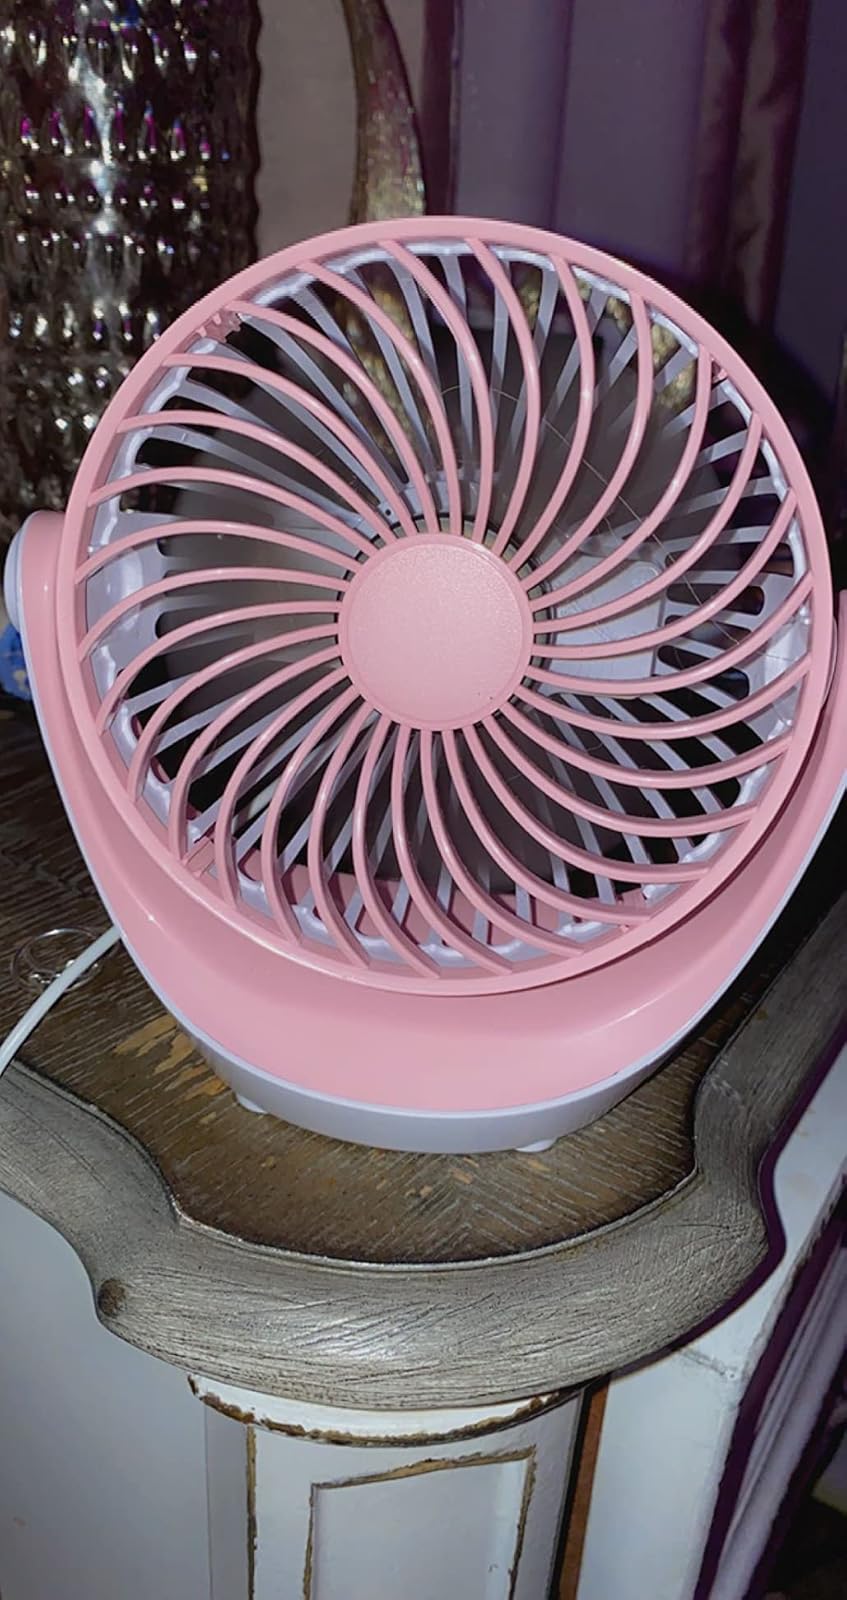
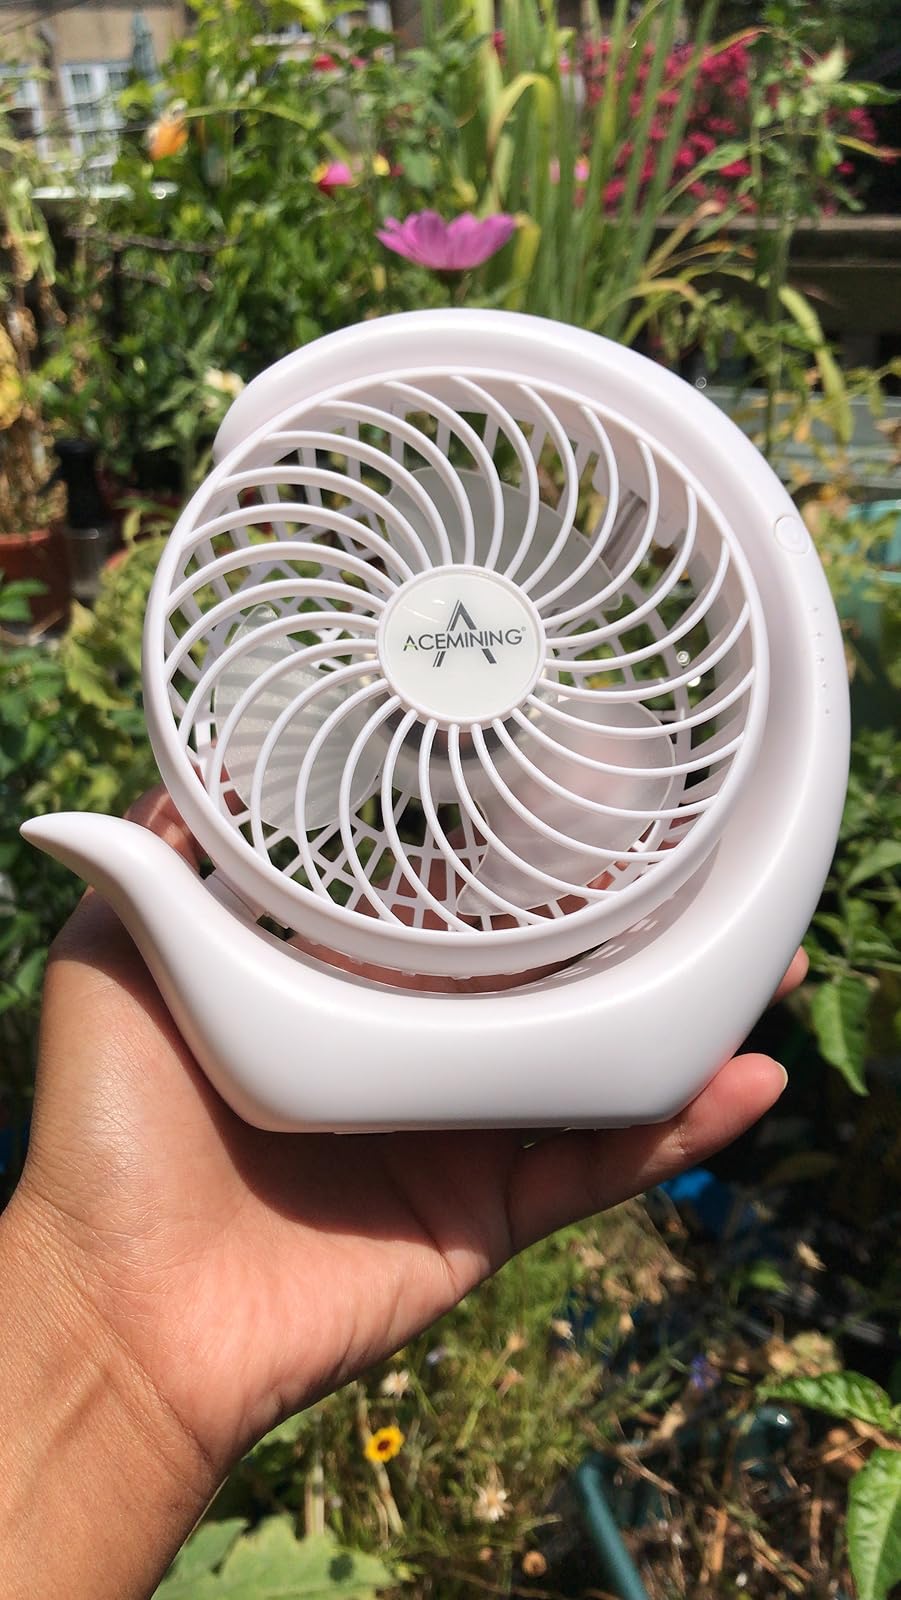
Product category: fan
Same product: no